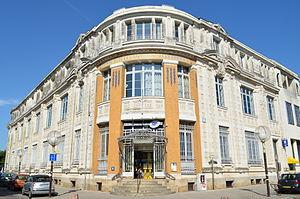
Hôtel des Postes - La Roche-sur-Yon (Vendée)
La Roche-sur-Yon est une commune du Centre-Ouest de la France, préfecture du département de la Vendée, dans la région des Pays de la Loire.